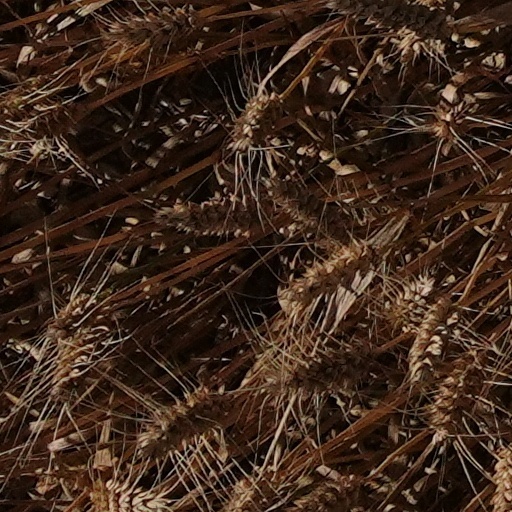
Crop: wheat